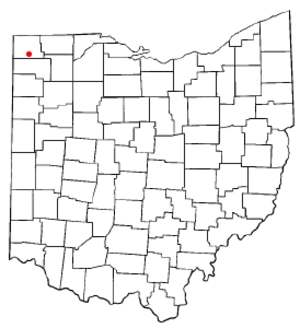
Bryan est une ville de l'État de l'Ohio, aux États-Unis. Elle est le siège du comté de Williams.